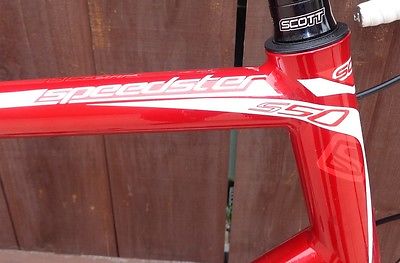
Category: bicycle